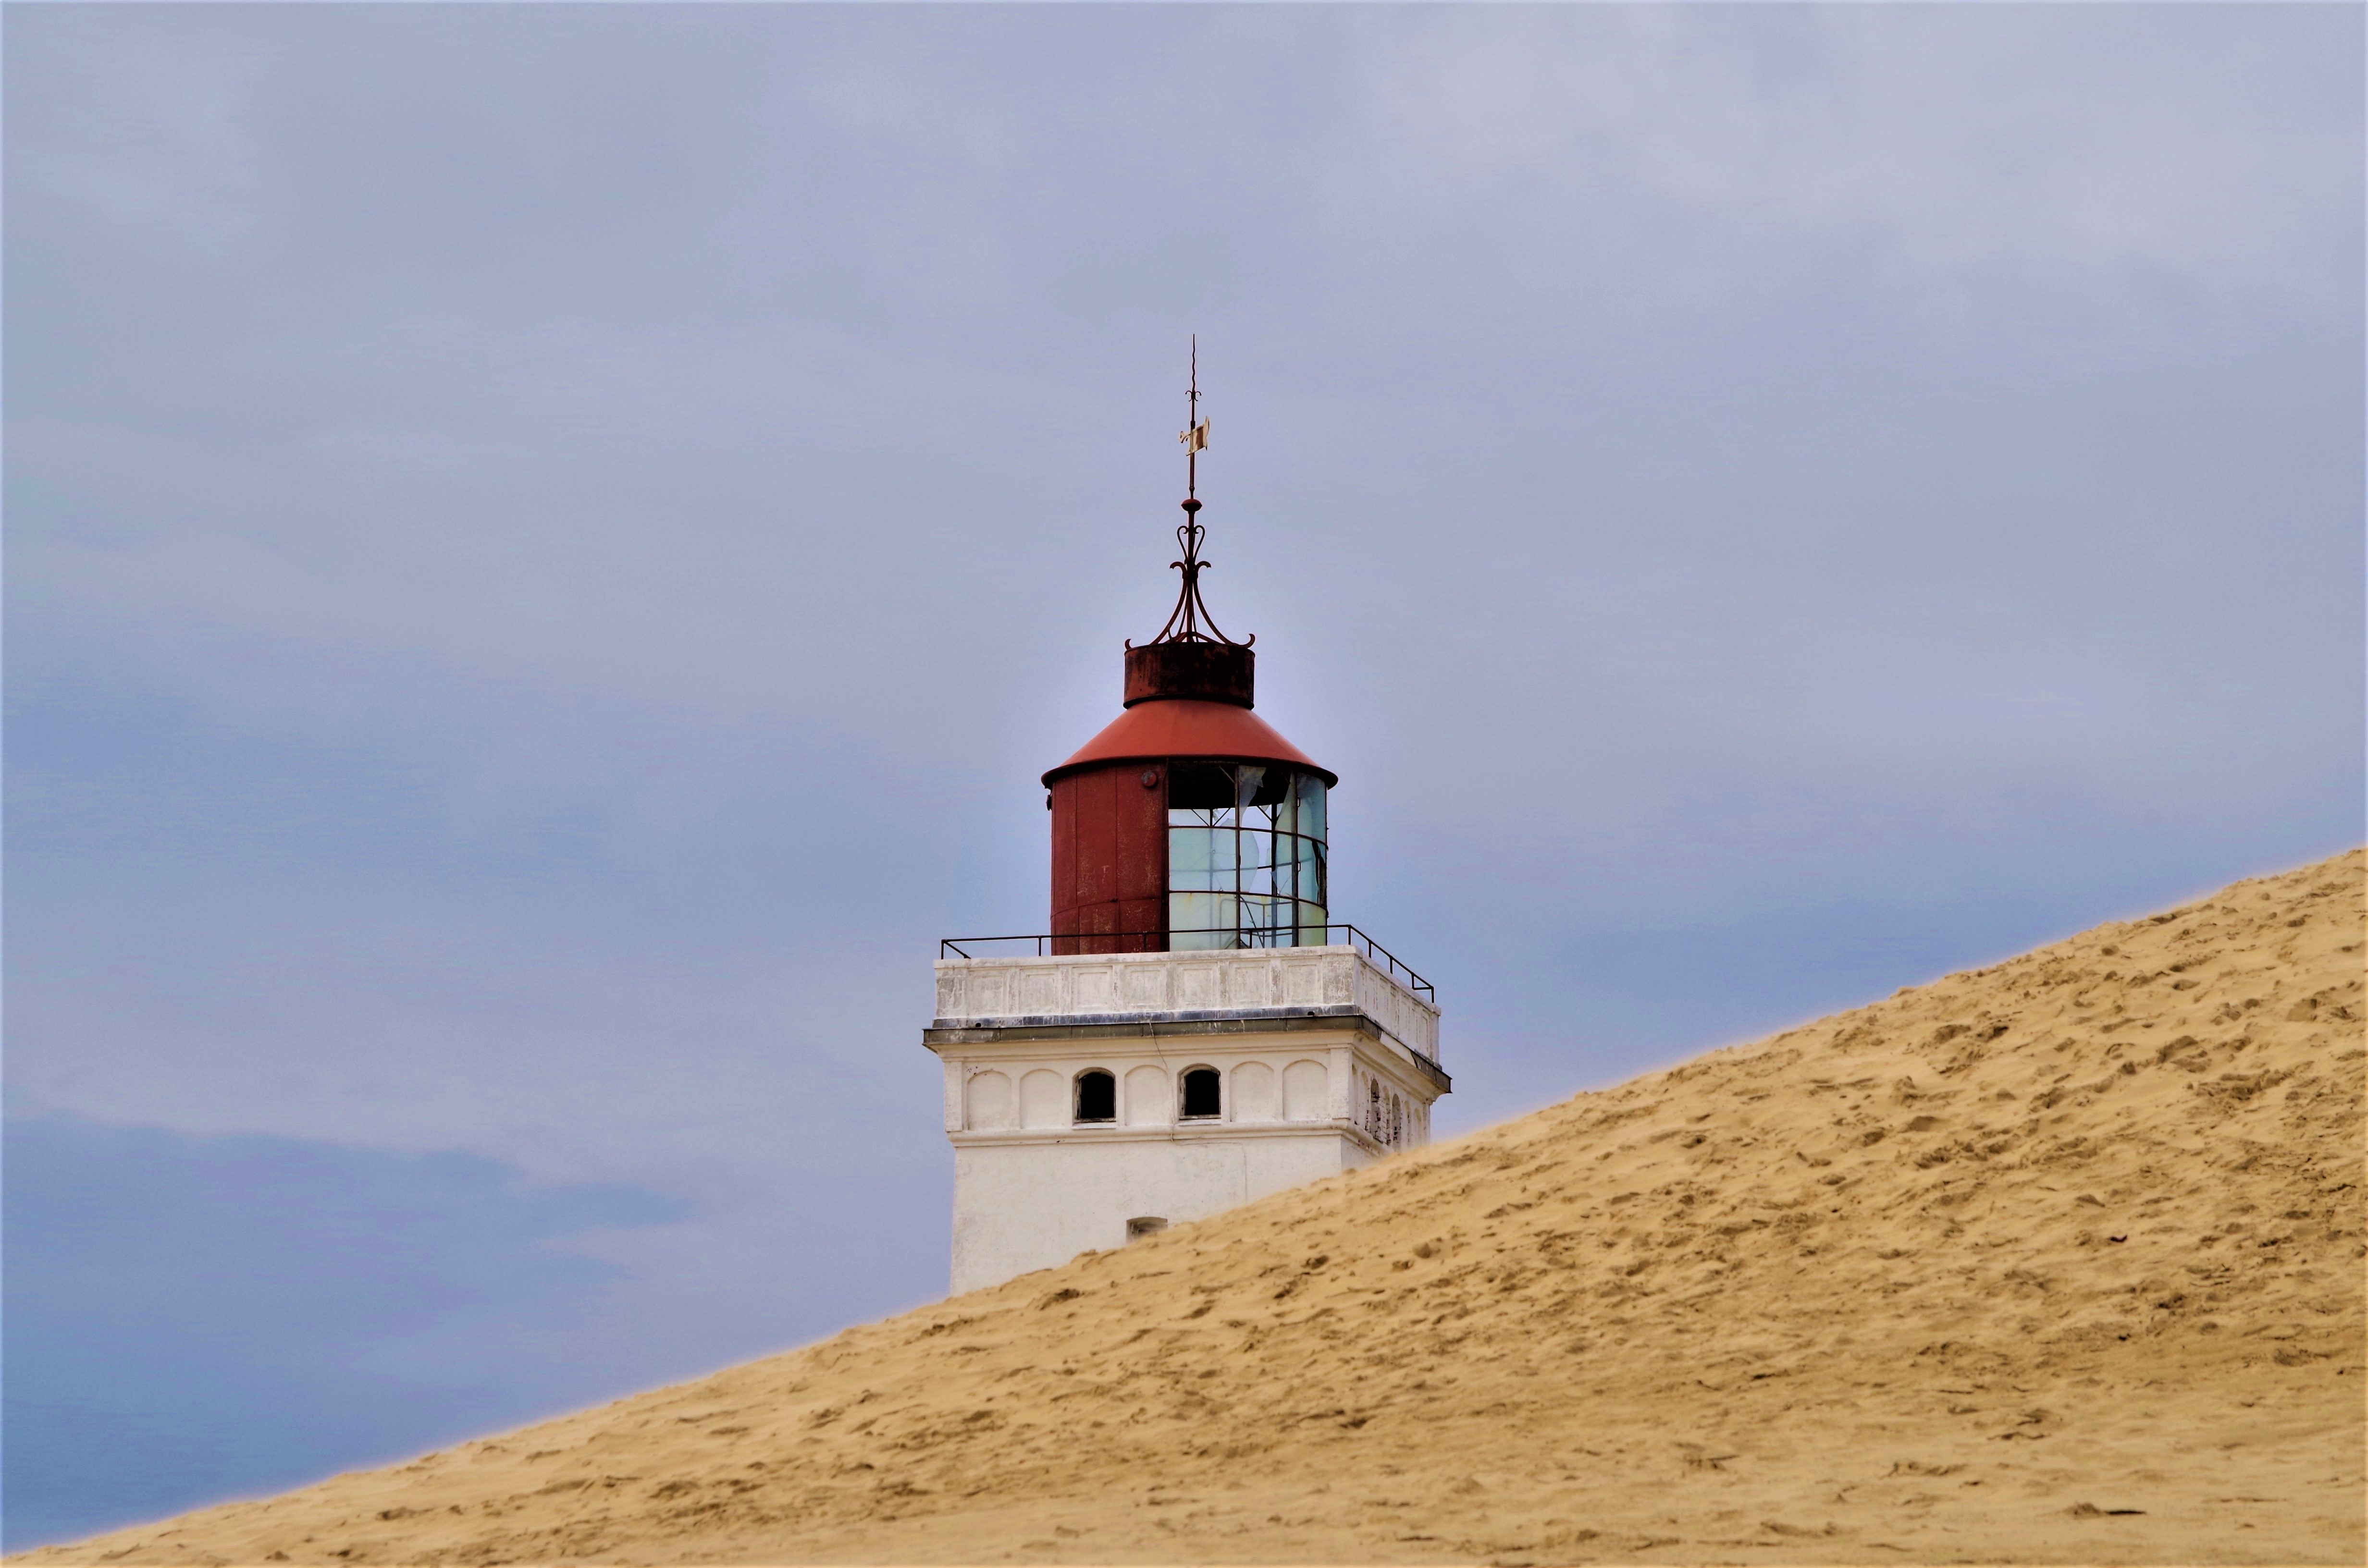
sea, lighthouse, tower, denmark, rudbjerg knude